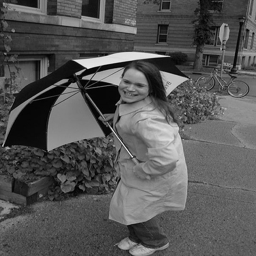
A woman on the sidewalk in a raincoat holding an open umbrella.
The woman in the coat smiles posing with an umbrella.
A young woman holding a black and white umbrella
The girl in the raincoat is posing with her umbrella.
A black and white picture of a young woman standing outside with an umbrella.